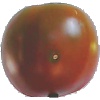
Label: Tomato Maroon 1